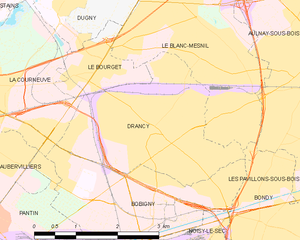
Drancy
Kort over kommunen
Kort over kommunen
Drancy er en stor fransk provinsby. Den er beliggende i departementet Seine-Saint-Denis.